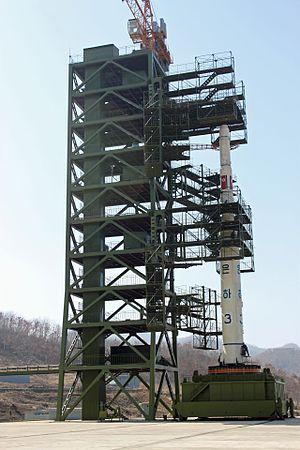
la Fusée Unha-3 prête à lancer en Corée du Nord au Centre spatial de Tangachai-ri, le 8 avril 2012. Polski: Rakieta Unha-3 Korei Północnej gotowa do startu w kosmodronie Sohae, 8 kwietnia 2012.
Kwangmyŏngsŏng-3 est un satellite de communications de classe Kwangmyŏngsŏng lancé le 13 avril 2012 par la République populaire démocratique de Corée. À la suite de l'échec de la mission, un second satellite, Kwangmyŏngsŏng-3 numéro 2 est lancé le 12 décembre 2012.
Les armes nucléaires en Corée du Nord sont un sujet diplomatique particulièrement tendu, notamment entre la Corée du Sud, le Japon et les États-Unis. La Corée du Nord est partie prenante du Traité sur la non-prolifération des armes nucléaires jusqu'au 10 janvier 2003 où elle se retire après avoir été accusée de mener un programme clandestin depuis au moins 1989. Après plusieurs cycles de négociations comprenant la Corée du Sud, le Japon, les États-Unis, la Russie et la Chine, la Corée du Nord a plus ou moins montré des signes d'apaisement dans sa volonté d'acquérir l'arme nucléaire. Mais finalement, elle procède à un essai nucléaire le 9 octobre 2006 et à un second, plus puissant et sans ambiguïté sur sa nature, le 25 mai 2009. Le troisième essai de bombe atomique a lieu le 12 février 2013 et le 6 janvier 2016 un autre essai utilisant, selon la Corée du Nord qui laisse sceptique une majorité de spécialistes, une bombe à hydrogène. Un cinquième tir a lieu dans la nuit du 8 au 9 septembre 2016. Le dernier essai nucléaire a été effectué le 3 septembre 2017.
La base de lancement de satellite de Sohae ou Tongch'ang-dong Pongdong-ri est une base de lancement de fusées situé sur la côte occidentale de la Corée du Nord dans la province du Pyongan du Nord.
La Corée du Nord, officiellement République populaire et démocratique de Corée, est un État qui couvre la partie nord de la péninsule coréenne située en Asie de l'Est. Comptant 25,3 millions d'habitants en 2016, soit la moitié de son voisin du Sud, sa capitale est Pyongyang.
Unha est une famille de lanceurs légers développés par la Corée du Nord dont le premier tir emportant un satellite a eu lieu en 2009. Un deuxième lancement a eu lieu en avril 2012 mais s'est conclu par un échec comme, selon les sources occidentales et russe, le précédent. Une troisième fusée a été lancée avec succès en décembre 2012 Les informations disponibles sur le lanceur, compte tenu de la nature très secrète du régime au pouvoir, sont indirectes et parcellaires. La fusée a des caractéristiques très proches du missile balistique à longue portée Taepodong-2 dont le développement a été condamné par une Résolution des Nations Unies prise en 2006. Aussi les tirs de l'Unha sont considérés comme autant de menaces en particulier par les voisins immédiats de la Corée du Nord, Japon et Corée du Sud ainsi que par les États-Unis.